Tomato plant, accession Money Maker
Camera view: bottom (45 deg); turntable rotation: 300 degrees
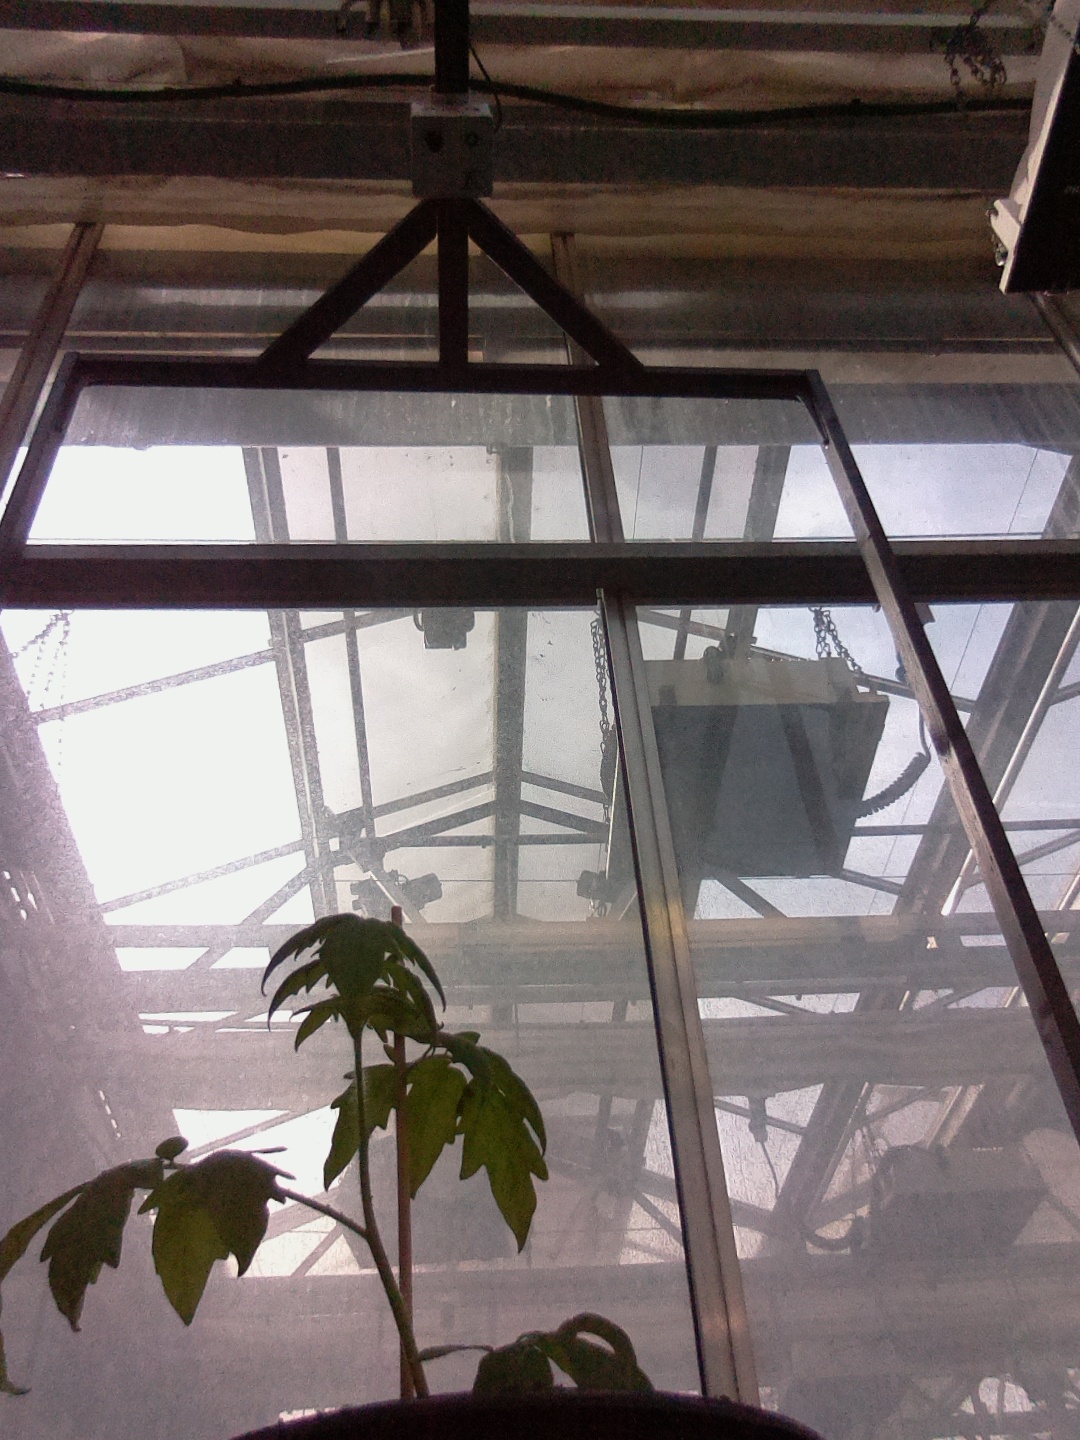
BBCH growth stage 13: 6 of true leaves visible